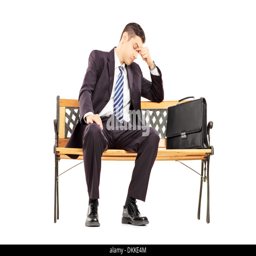
worried young businessperson sitting on a wooden bench